Jessica Morden

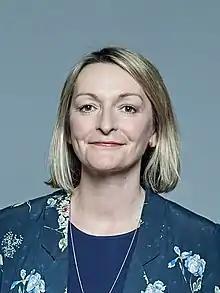
Official portrait, 2018

Jessica Elizabeth Morden (born 29 May 1968) is a British politician serving as Member of Parliament (MP) for Newport East since 2005. A member of the Labour Party, she was General Secretary of Welsh Labour from 1999 until her election to Parliament.